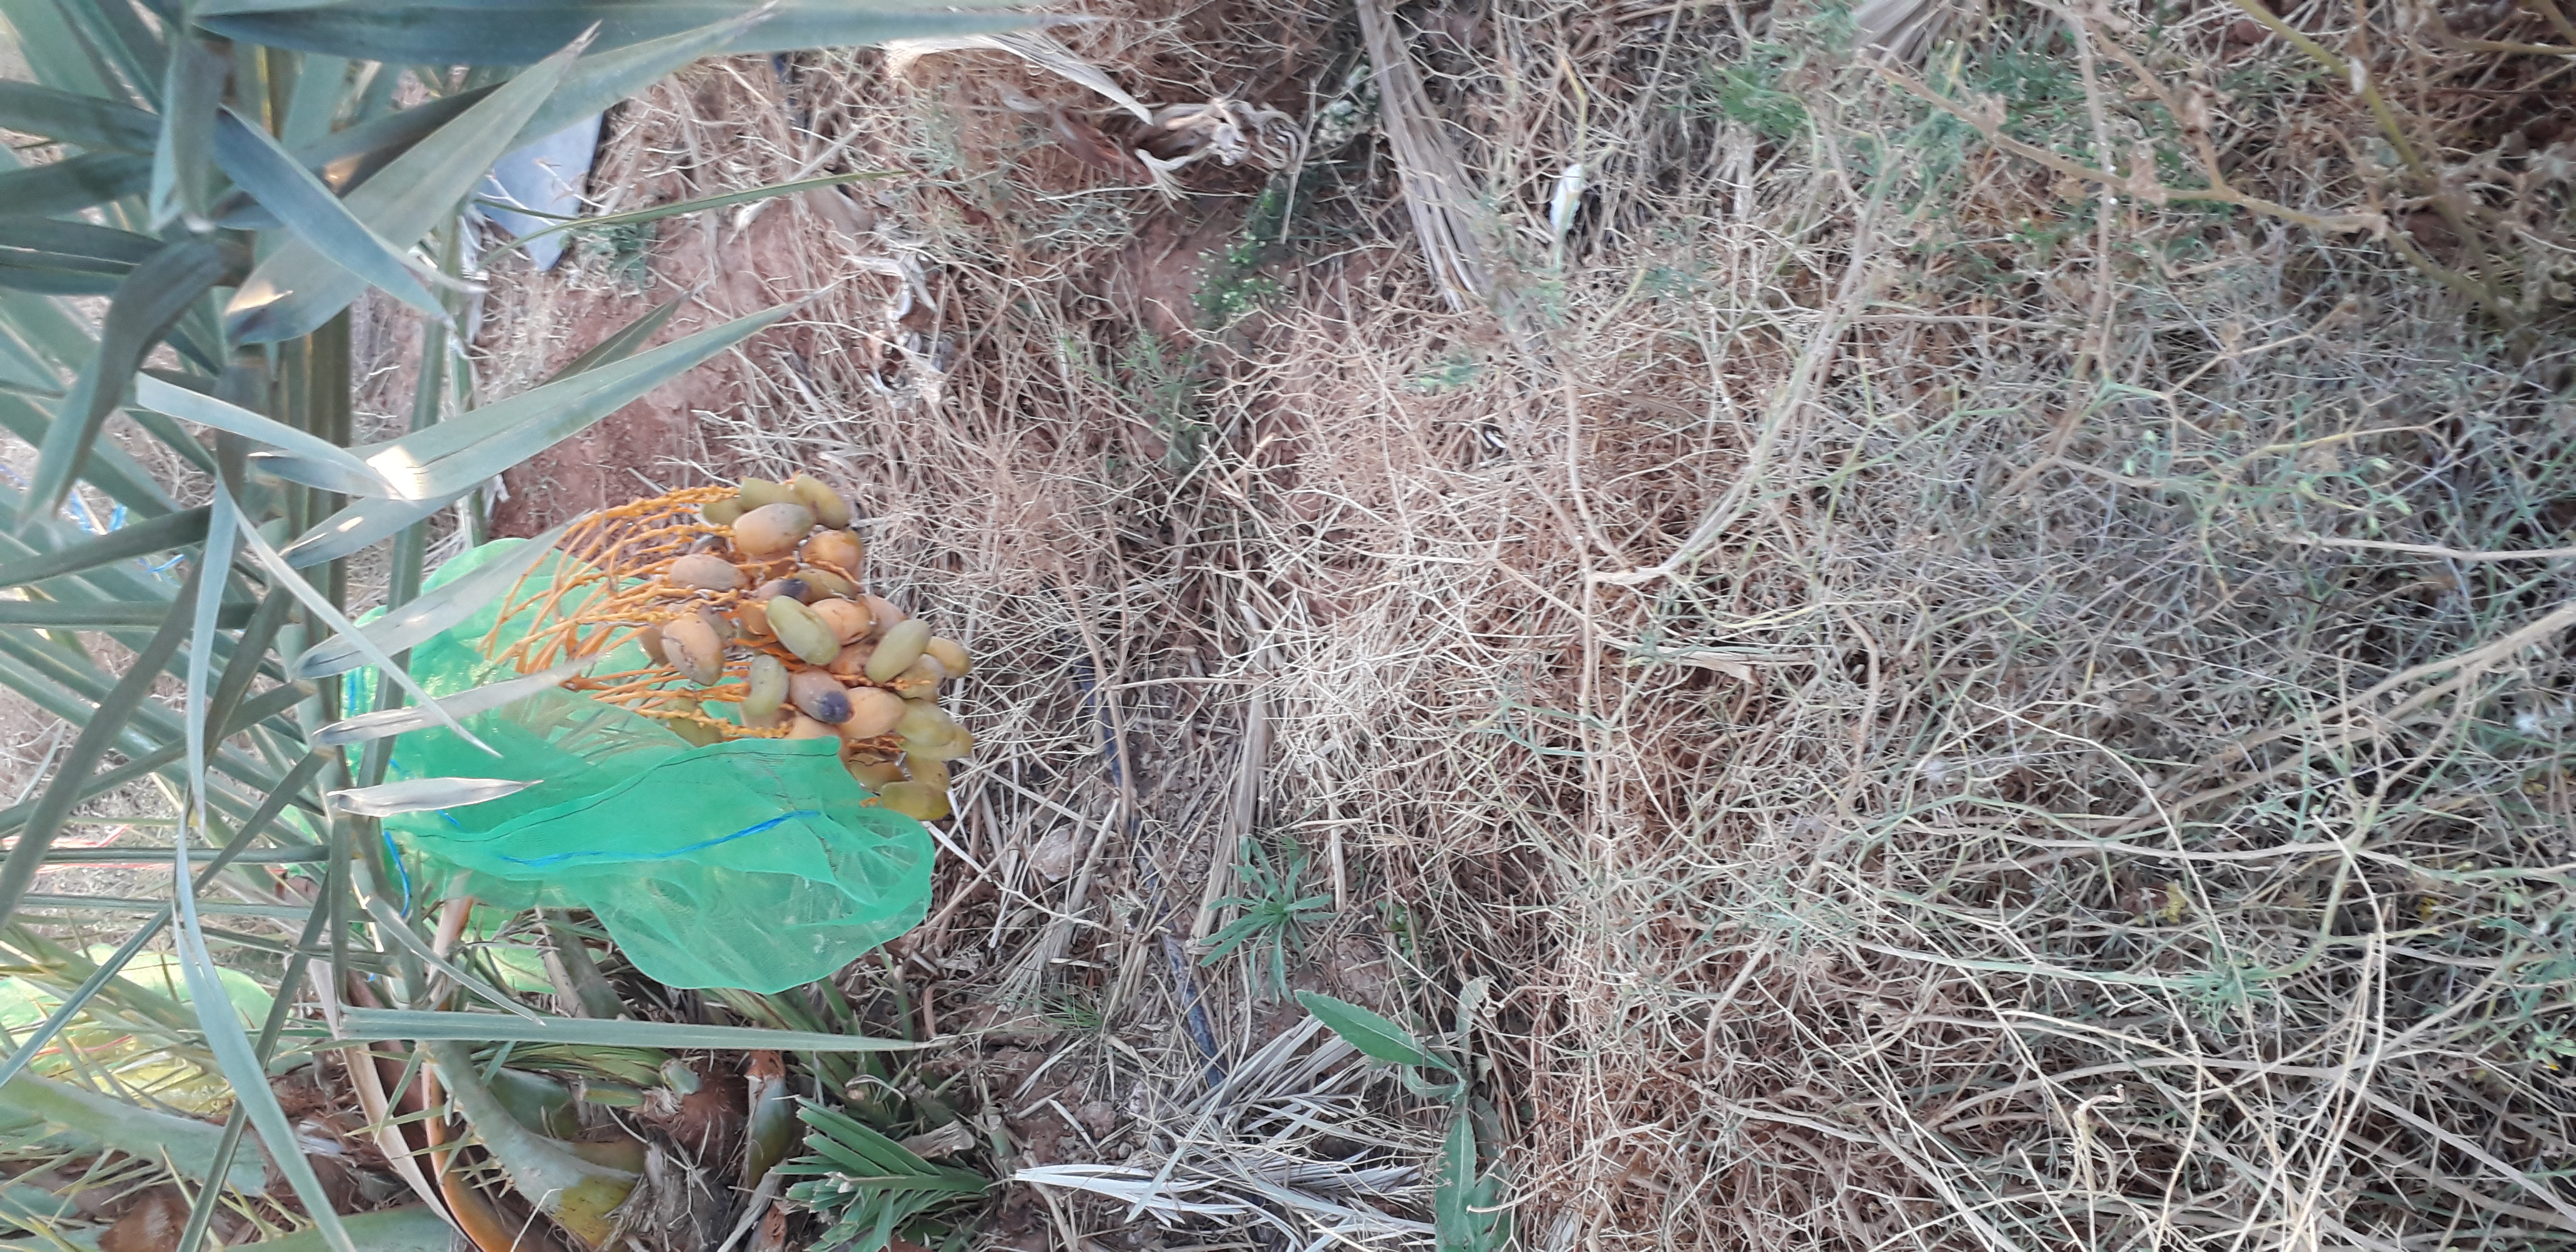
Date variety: Boumajhoul